Eva Probst

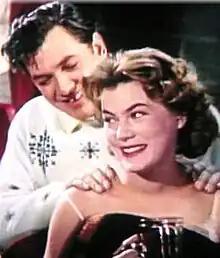

Born in Berlin-Kreuzberg, Probst was married to Austrian actor Gerhard Riedmann from 1954-60. In the 1950s, she starred in romantic comedy films and "Heimatfilme". From its inception in 1992 until the following year, she played Jessica Naumann in the German soap opera, "Gute Zeiten, schlechte Zeiten".